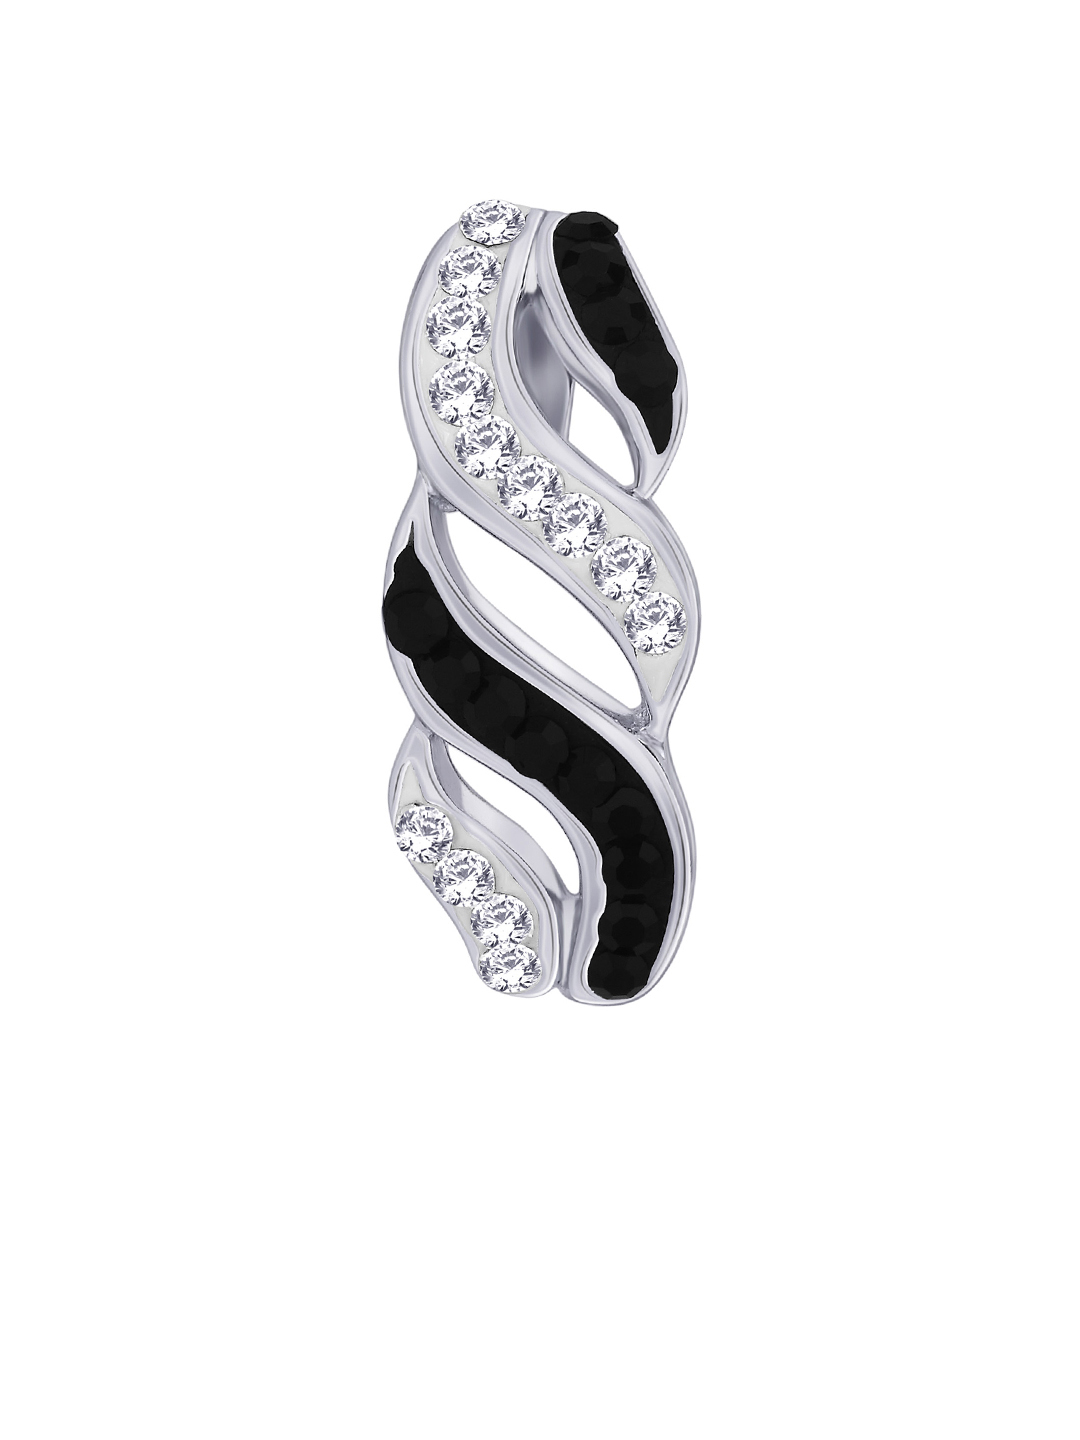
Lucera Women Silver Pendant
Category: Accessories / Jewellery / Pendant
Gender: Women
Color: Silver
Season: Summer 2013
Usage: Casual